Belconnen Library

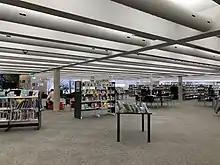
The interior of the library in 2022

Membership of Libraries ACT is open to anyone who lives, works, or studies in the Australian Capital Territory.